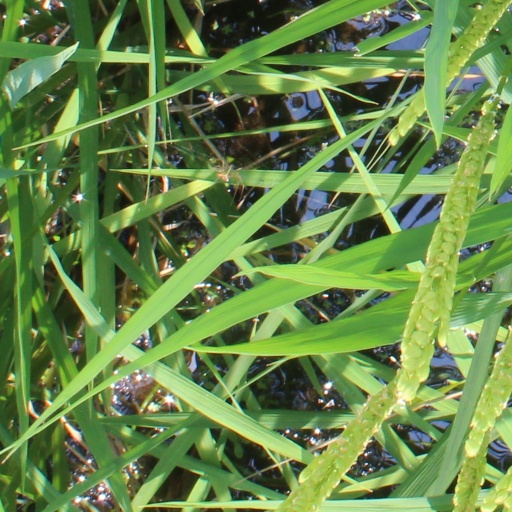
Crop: rice